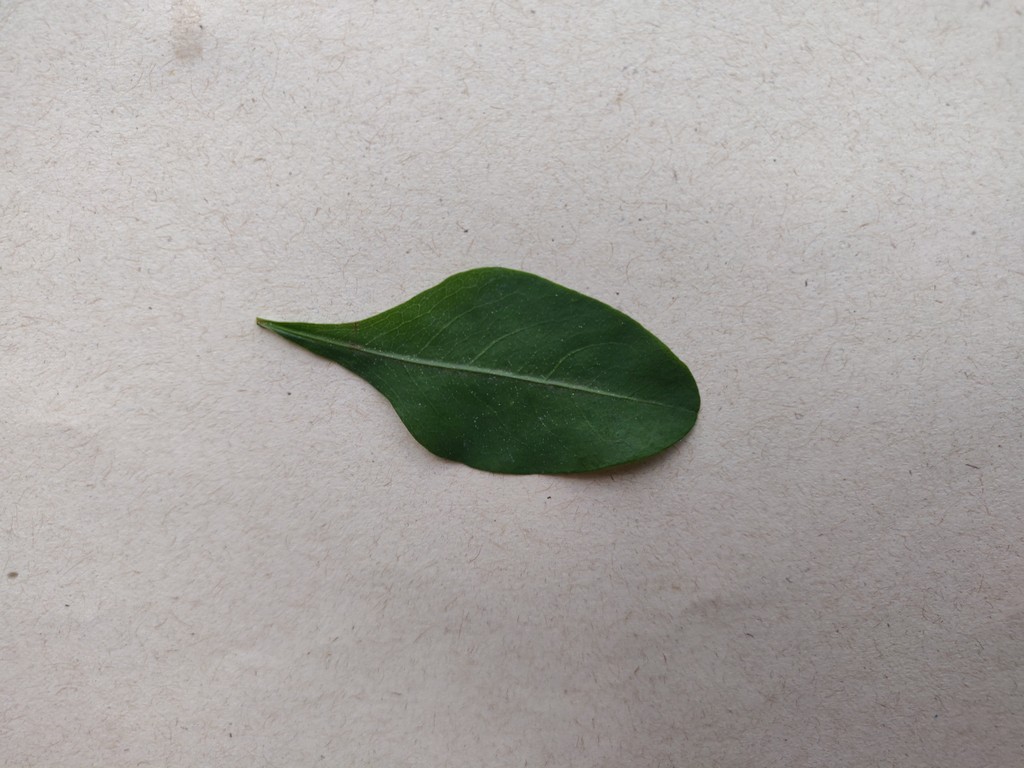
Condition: Healthy
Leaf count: single
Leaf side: front